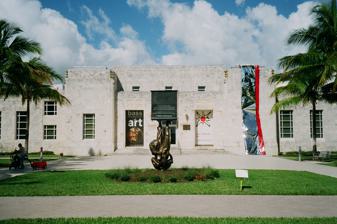
Building: Bass Museum
Country: Unknown
Year built: 1963
Art museum in Florida, United States The Bass The Bass Museum of Art front façade, January 2015 Established 1963 Location Miami Beach, Florida , United States Type Art museum Director Silvia Karman Cubiñá Public transit access Metrobus, Collins Ave at 22 Street Website www .thebass .org 25°47′51″N 80°07′48″W / 25.7973966°N 80.1299536°W / 25.7973966; -80.1299536 The Bass Museum of Art is a contemporary art museum located in Miami Beach, Florida . The Bass Museum of Art was founded in 1963 and opened in 1964. History Early years John Bass (1891-1978) and Johanna Redlich (m. Feb. 21, 1921) were Jewish-immigrants from Vienna, Austria who resided in Miami Beach. As President of the Fajardo Sugar Company of Puerto Rico, John Bass was also an amateur journalist, artist (namely painting and etching) and composer of published music. Mr. Bass collected both fine art and cultural artifacts, including a sizeable manuscript collection that now lives in the Carnegie Hall Archives. In 1963, the couple bequeathed a collection of more than 500 works, including Old Master paintings, textiles and sculptures to the City of Miami Beach, under the agreement that a Bass Museum of Art would remain open to the public in perpetuity. The museum opened its doors on April 7, 1964; at the time, it was the only municipally operated art gallery in South Florida. The city spent $160,000 to renovate the structure, which includes what was formerly the Miami Beach Public Library. John Bass directed the museum from its founding until his death in 1978. Following a series of published reports casting serious doubts upon the authenticity of many of the Bass collection paintings, a group of citizens asked the Art Dealers Association early in 1969 for an independent appraisal. In its September 1969 report, the Art Dealers Association wrote: “We believe that it [the Bass collection] comprises the most flagrant and pervasive mislabeling by any museum known to this association.” In 1973, the Miami Beach City Council closed the John Bass Art Museum. Expansion In 1980, art historian Diane Camber was hired as Executive Director of the museum. For the next thirty years, Camber worked to professionalize museum operations, obtain AAM accreditation, produce scholarly exhibitions and successfully run a capital campaign for a building expansion, developing the museum into a significant cultural institution. Renovations took place in 2001, and a 1,500 m 2 (16,000 sq ft) expansion designed by Arata Isozaki was inaugurated with the exhibition Globe Miami Island in 2002. In 2013, the Bass announced a $7.5 million grant from the City of Miami Beach to begin a second phase of transformation and expansion. The museum closed for construction in May 2015 and opened on October 29, 2017. The $12 million expansion designed by David Gauld increased the programmable space by almost 50 percent, adding four new galleries of 380 m 2 (4,100 sq ft); Isozaki served as design consultant. As part of a rebranding, the Bass removed “Museum of Art” from its name. In 2022, the Bass received $20.1 million in city-issued funds as part of a municipal general obligation bond that voters authorized in the US midterm elections ; it will be used to add a new wing to the museum's building for additional exhibition space. Exhibitions In 2003, the Bass presented a traveling exhibition titled, US DESIGN, 1975–2000 , a critical assessment of the work of three generations of American designers during the last 25 years of the 20th century. Under the leadership of Silvia Karman Cubiñá, Executive Director and Chief Curator since 2009, The Bass has presented such exhibitions as: Where Do We Go From Here? Selections from la Coleccion Jumex (2009) Isaac Julien : Creative Caribbean Network (2010) Erwin Wurm : Beauty Business (2011) The Endless Renaissance – Six Solo Artists Projects: Eija-Liisa Ahtila , Barry X Ball , Walead Beshty , Hans-Peter Feldman , Ged Quinn , Araya Rasdjarmrearnsook (2012), co-curated by Cubiná and Steven Holmes From Picasso to Koons: The Artist as Jeweler (2013) Piotr Uklański : ESL (2013) Vanitas: Fashion and Art (2014) Gravity and Grace: Monumental Works by El Anatsui (2014) GOLD (2014) One Way: Peter Marino (2015) Ugo Rondinone , good evening beautiful blue (October 29, 2017 – March 25, 2018) Mika Rottenberg (December 7, 2017 – April 29, 2018) Pascale Marthine Tayou , Beautiful (October 29, 2017 – May 20, 2018) Laure Prouvost, They Are Waiting for You (April 27 – September 2, 2018) DESTE Fashion Collection, 1 to 8 (April 27 – September 2, 2018) Karen Rifas, Deceptive Constructions (May 24 – October 21, 2018) Nam June Paik , The Miami Years (October 4, 2023 - August 11, 2024) Collection The Madonna Adoring the Christ Child with Angels and the Infant St. John the Baptist , attributed to studio of Domenico Ghirlandaio , in The Bass' permanent collection. The Bass incorporates its founding collection into a schedule of international contemporary exhibitions. The museum’s permanent collection includes European painting and sculpture from the 15th century to present; 7th to 20th-century textiles, tapestries and ecclesiastical vestments and artifacts; 20th and 21st-century North American, Latin American, Asian and Caribbean art; photographs, prints and drawings; and modern and contemporary architecture and design with emphasis on the pre- and postwar design history of Miami Beach. The “Open Storage” gallery is dedicated to displays of the museum’s permanent collection, featuring a series of rotating artist projects that present works in dialogue with the collection. Pascale Marthine Tayou served as the first artist intervention in the space with his exhibition Beautiful. From August 21, 2015 to July 17, 2016, a selection of artworks from the permanent collection were incorporated into an exhibition at the Lowe Art Museum at the University of Miami . Dürer to Rubens: Northern European Art from the Bass Museum included works that represent a range of media—including oil on canvas, tempera on panel, enamel on porcelain, and textiles. In September 2016, The Bass launched a ten-year initiative to grow the museum’s holdings of international contemporary art within the permanent collection. The initiative was celebrated with two inaugural acquisitions of public art: Miami Mountain , 2016 by Ugo Rondinone and Eternity Now , 2015 by Sylvie Fleury . In August 2017, the museum announced its third major purchase towards this initiative with Allora & Calzadilla 's Petrified Petrol Pump (Pemex II) , 2011. Education In 2017, the museum’s Creativity Center opened as the largest art museum education facility in Miami-Dade, with three classrooms and various spaces to serve a regular curriculum of multigenerational programs. Management Finances The Bass has an annual operating budget of around $4.5 million. Aligning with rapid urban development of City of Miami Beach, support from the John L. and James S. Knight Foundation and the success of Art Basel Miami Beach , the museum converted to a 501c3 non-profit corporation . Leadership In 2009, George Lindemann Jr. became President of the Board of Directors and Silvia Karman Cubiñá was appointed as executive director. Silvia Karman Cubiñá is the Executive Director and Chief Curator of The Bass Museum of Art. As of April 2018 [update] , the board members are George Lindemann (President), Lida Rodriguez-Taseff (Parliamentarian), Olga Blavatnik, Criselda Breene, Clara Bullrich, Hugh Bush, Trudy Cejas, Michael Comras, Brian Ehrlich, Gaby Garza, Solomon Genet, Christina Getty, José Ramón González, Sarah Harrelson, Lisa Heiden-Koffler, Naeem Khan, Diane Lieberman, Alice S. Matlick, Jimmy Morales, Thomas C. Murphy, Laura Paresky Gould, Tui Pranich, Alisa Romano, Tatyana Silva, Christine J. Taplin, and Cathy Vedovi. References